Faisal Mosque

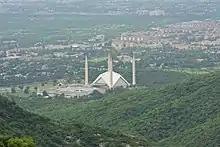
Faisal Mosque from the Margalla Hills

Located at the foot of the Margalla Hills, the location plays a significant role for the mosque. The mosque is visible from miles away and sits on a higher surface compared to the main city. It faces the city and is backed by green mountain ranges, giving it a scenic view. One of the main highways of Islamabad, Faisal Avenue leads straight to the mosque showing the importance of the landmark. The shining white color in comparison to the dark green background makes the mosque stand out and reveals its significance to the city of Islamabad.